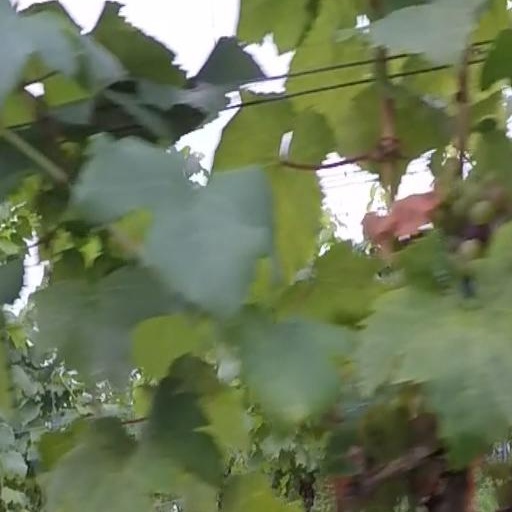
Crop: grape